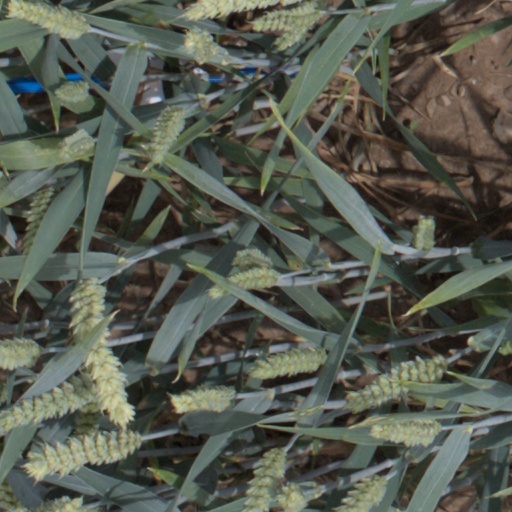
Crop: wheat